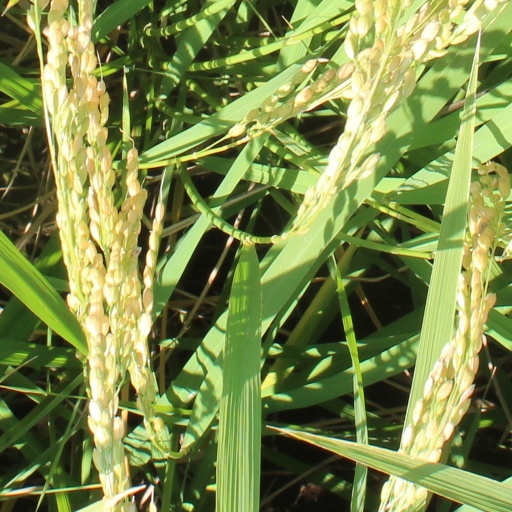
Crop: rice